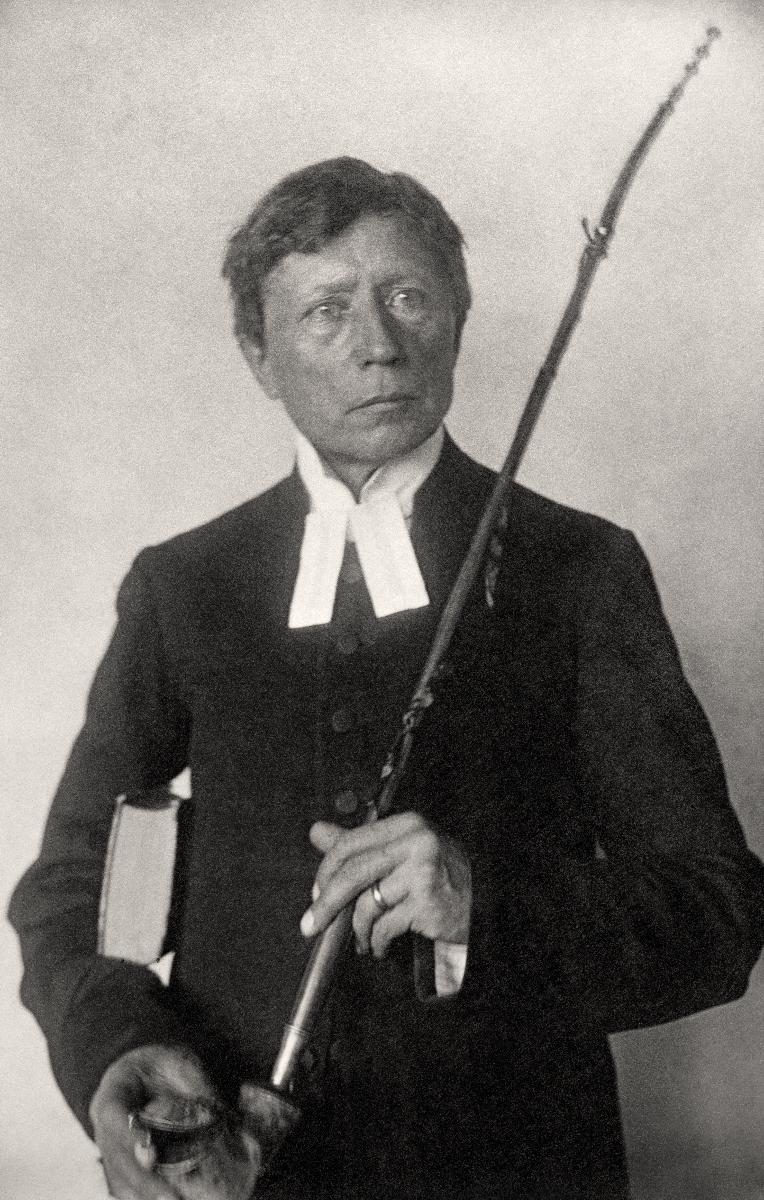
Iisakki Lattu "Pastori Jussilainen"
Iisakki Lattu "Reverend Jussilainen"
sisällön kuvaus: Näyttelijä Iisakki Lattu Pastori Jussilaisen roolissa Gustaf von Numersin näytelmässä Kuopion takana 1917. content description: Finnish actor Iisakki Lattu in the role of Reverend Jussilainen in the play of Gustaf von Numers Behind Kuopio.
Kuvaaja: Salo, Oskari, kuvaaja
Vuosi: 1917
Paikka: Suomi
Aiheet: Lattu, Iisakki; näyttelijät; miesnäyttelijät; roolit; rooliasut; henkilöt; teatteritaide; actors (stage artists); roles (expected behaviour); costumes; persons; theatre (art forms); Finnish actors; male actors; roles; theatre; skådespelare; roller; rolldräkter; personer (individer); teaterkonst